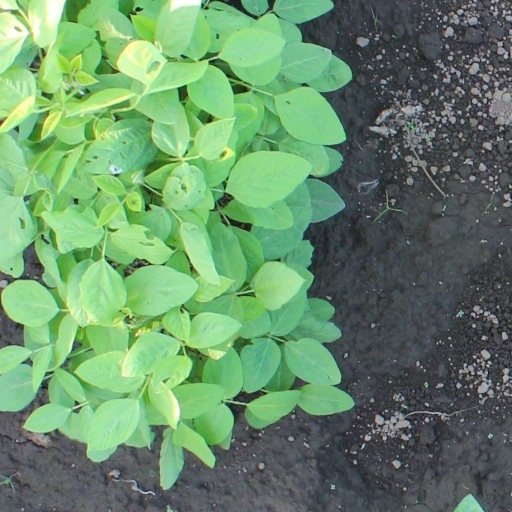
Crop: soybean